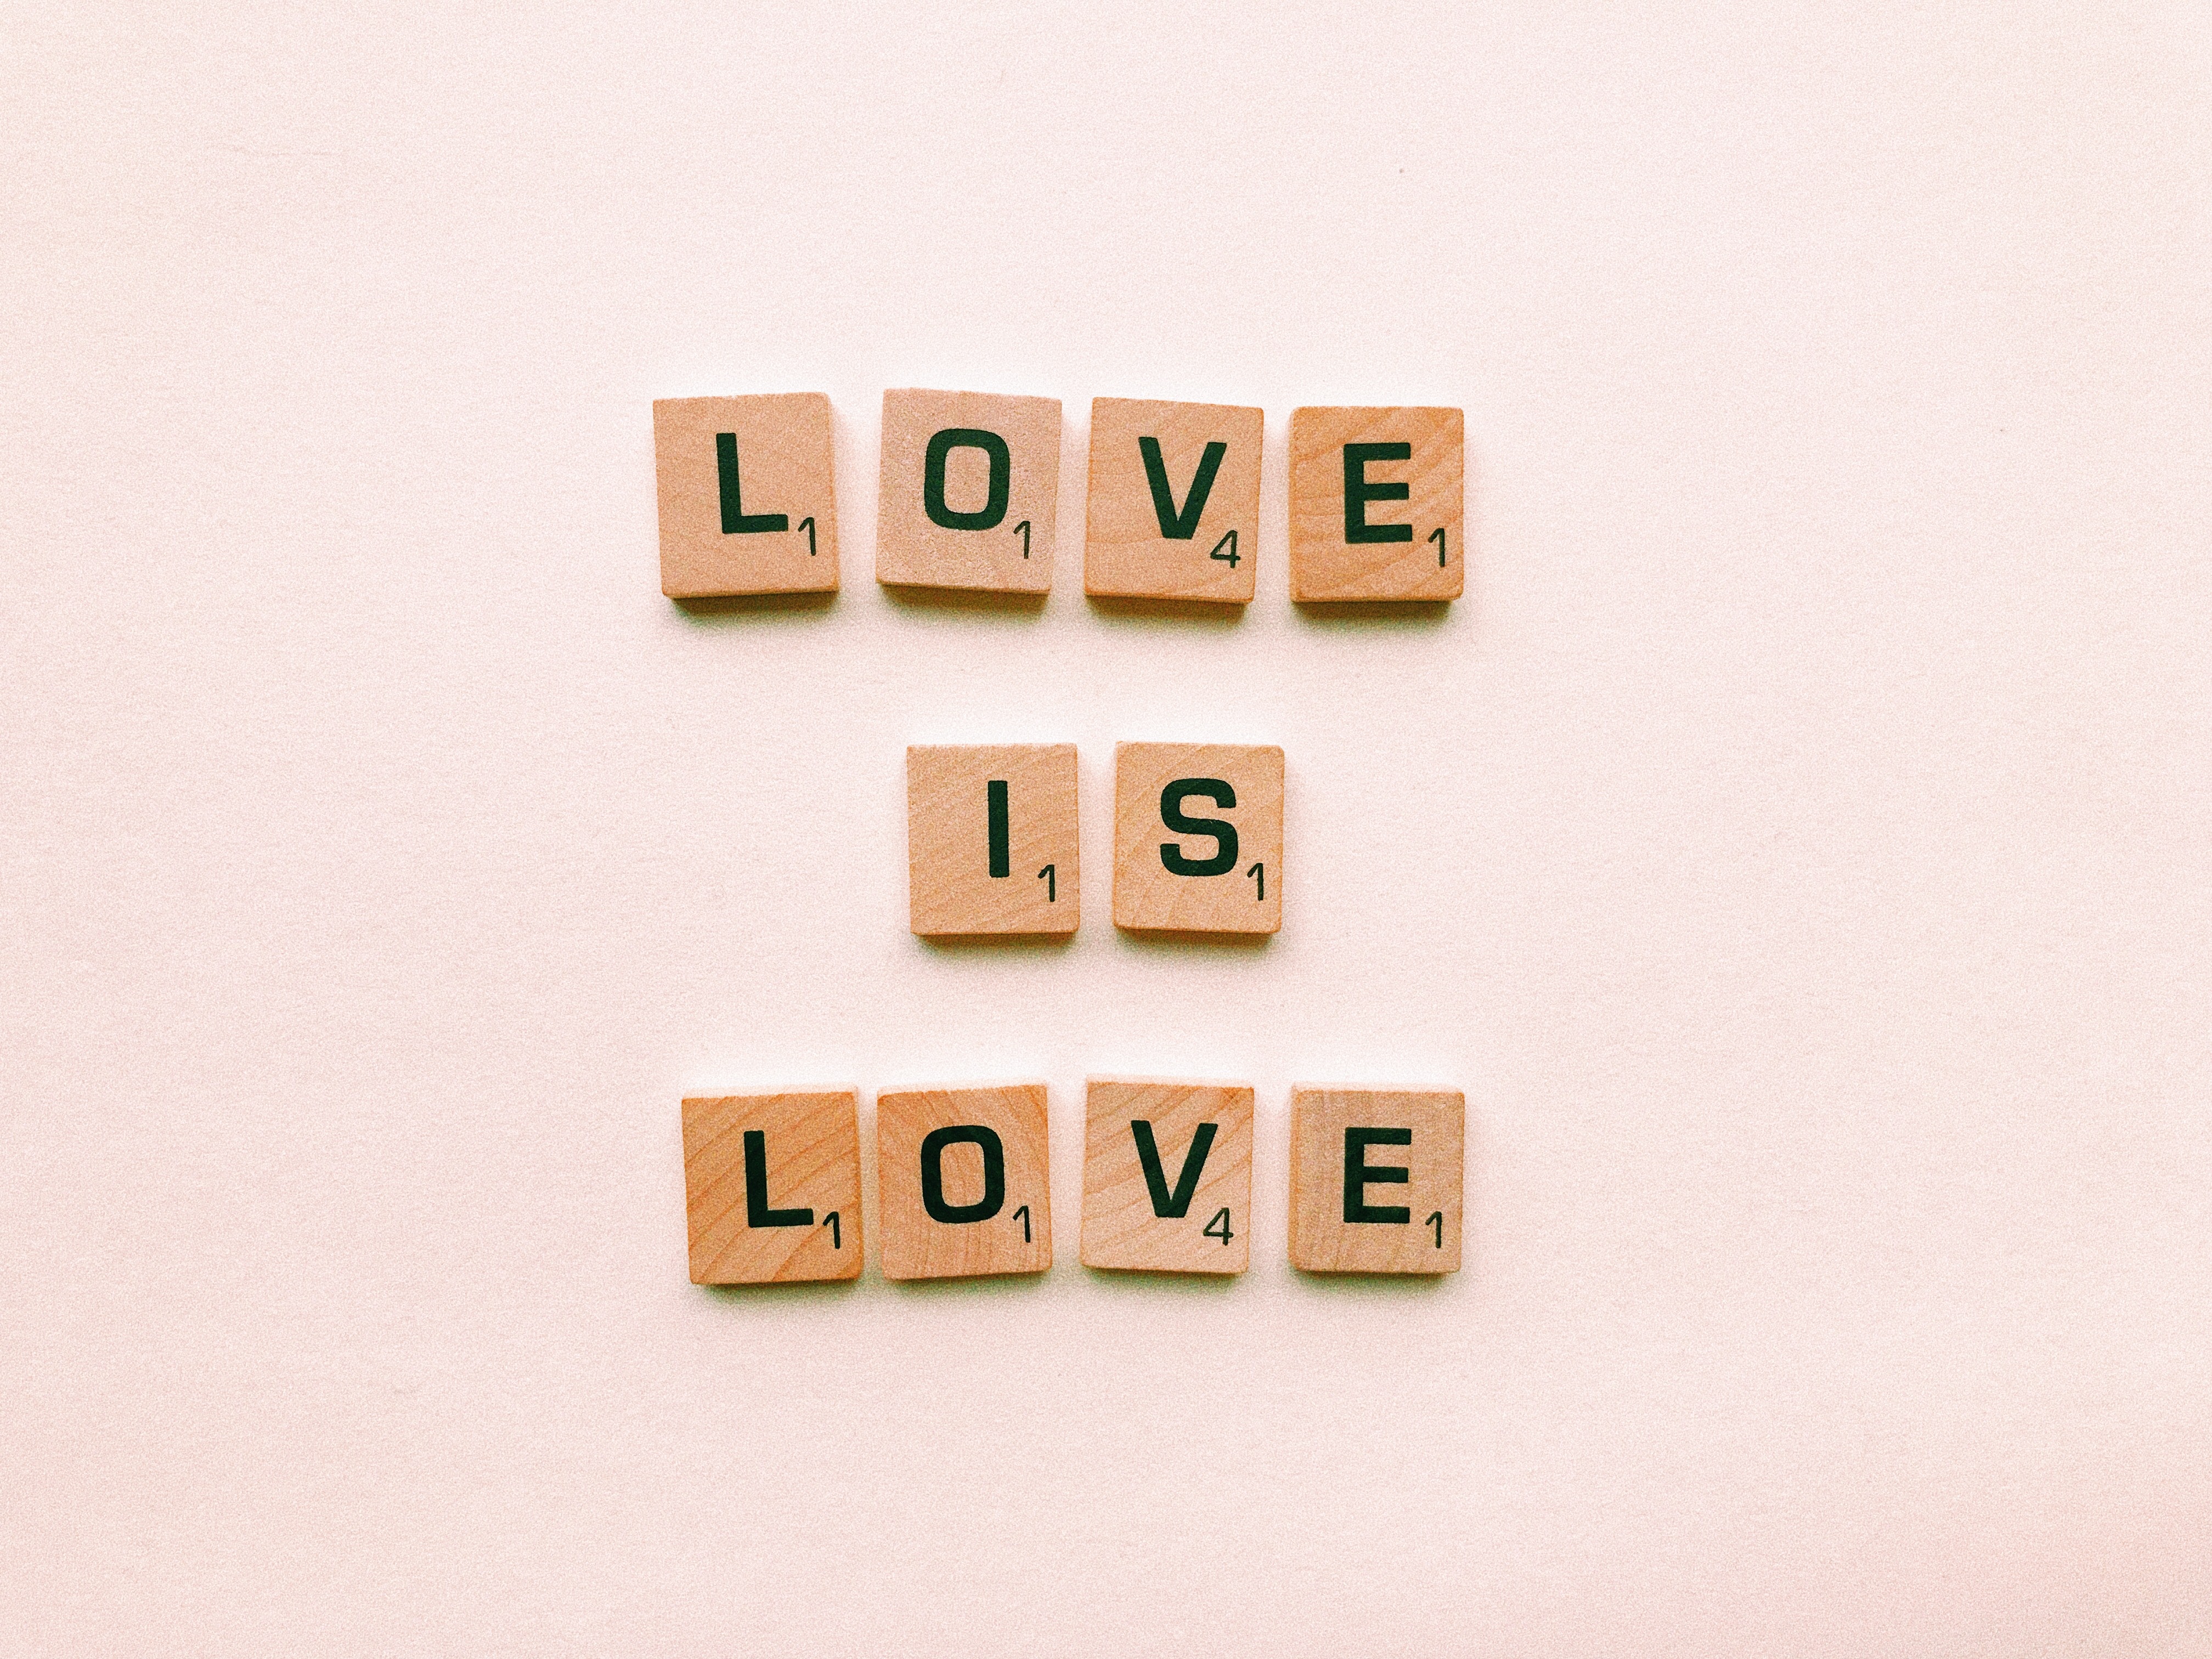
text, games, font, number, recreation